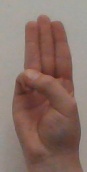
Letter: thaa